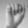
ASL letter: A